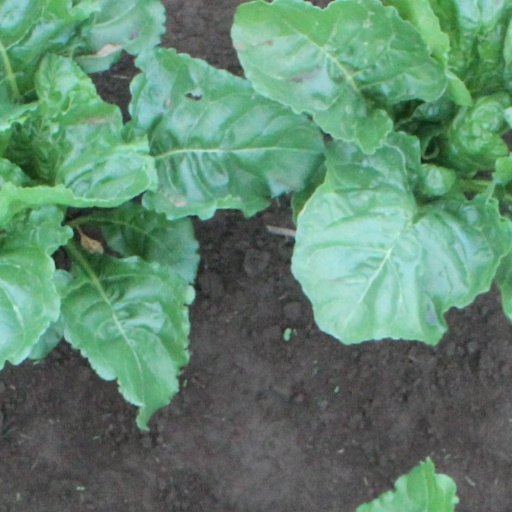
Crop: sugar beet